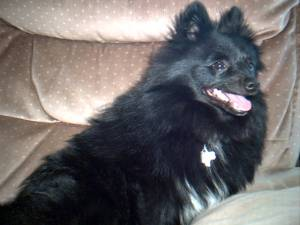
Breed: pomeranian